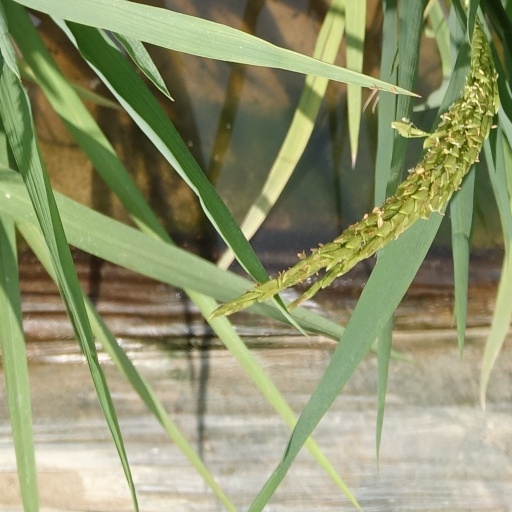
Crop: rice